Decision theory

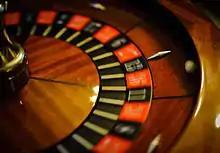
The gambler's fallacy: even when the roulette ball repeatedly lands on red, it is no more likely to land on black the next time.

Some decisions are difficult because of the need to take into account how other people in the situation will respond to the decision that is taken. The analysis of such social decisions is often treated under decision theory, though it involves mathematical methods. In the emerging field of socio-cognitive engineering, the research is especially focused on the different types of distributed decision-making in human organizations, in normal and abnormal/emergency/crisis situations.